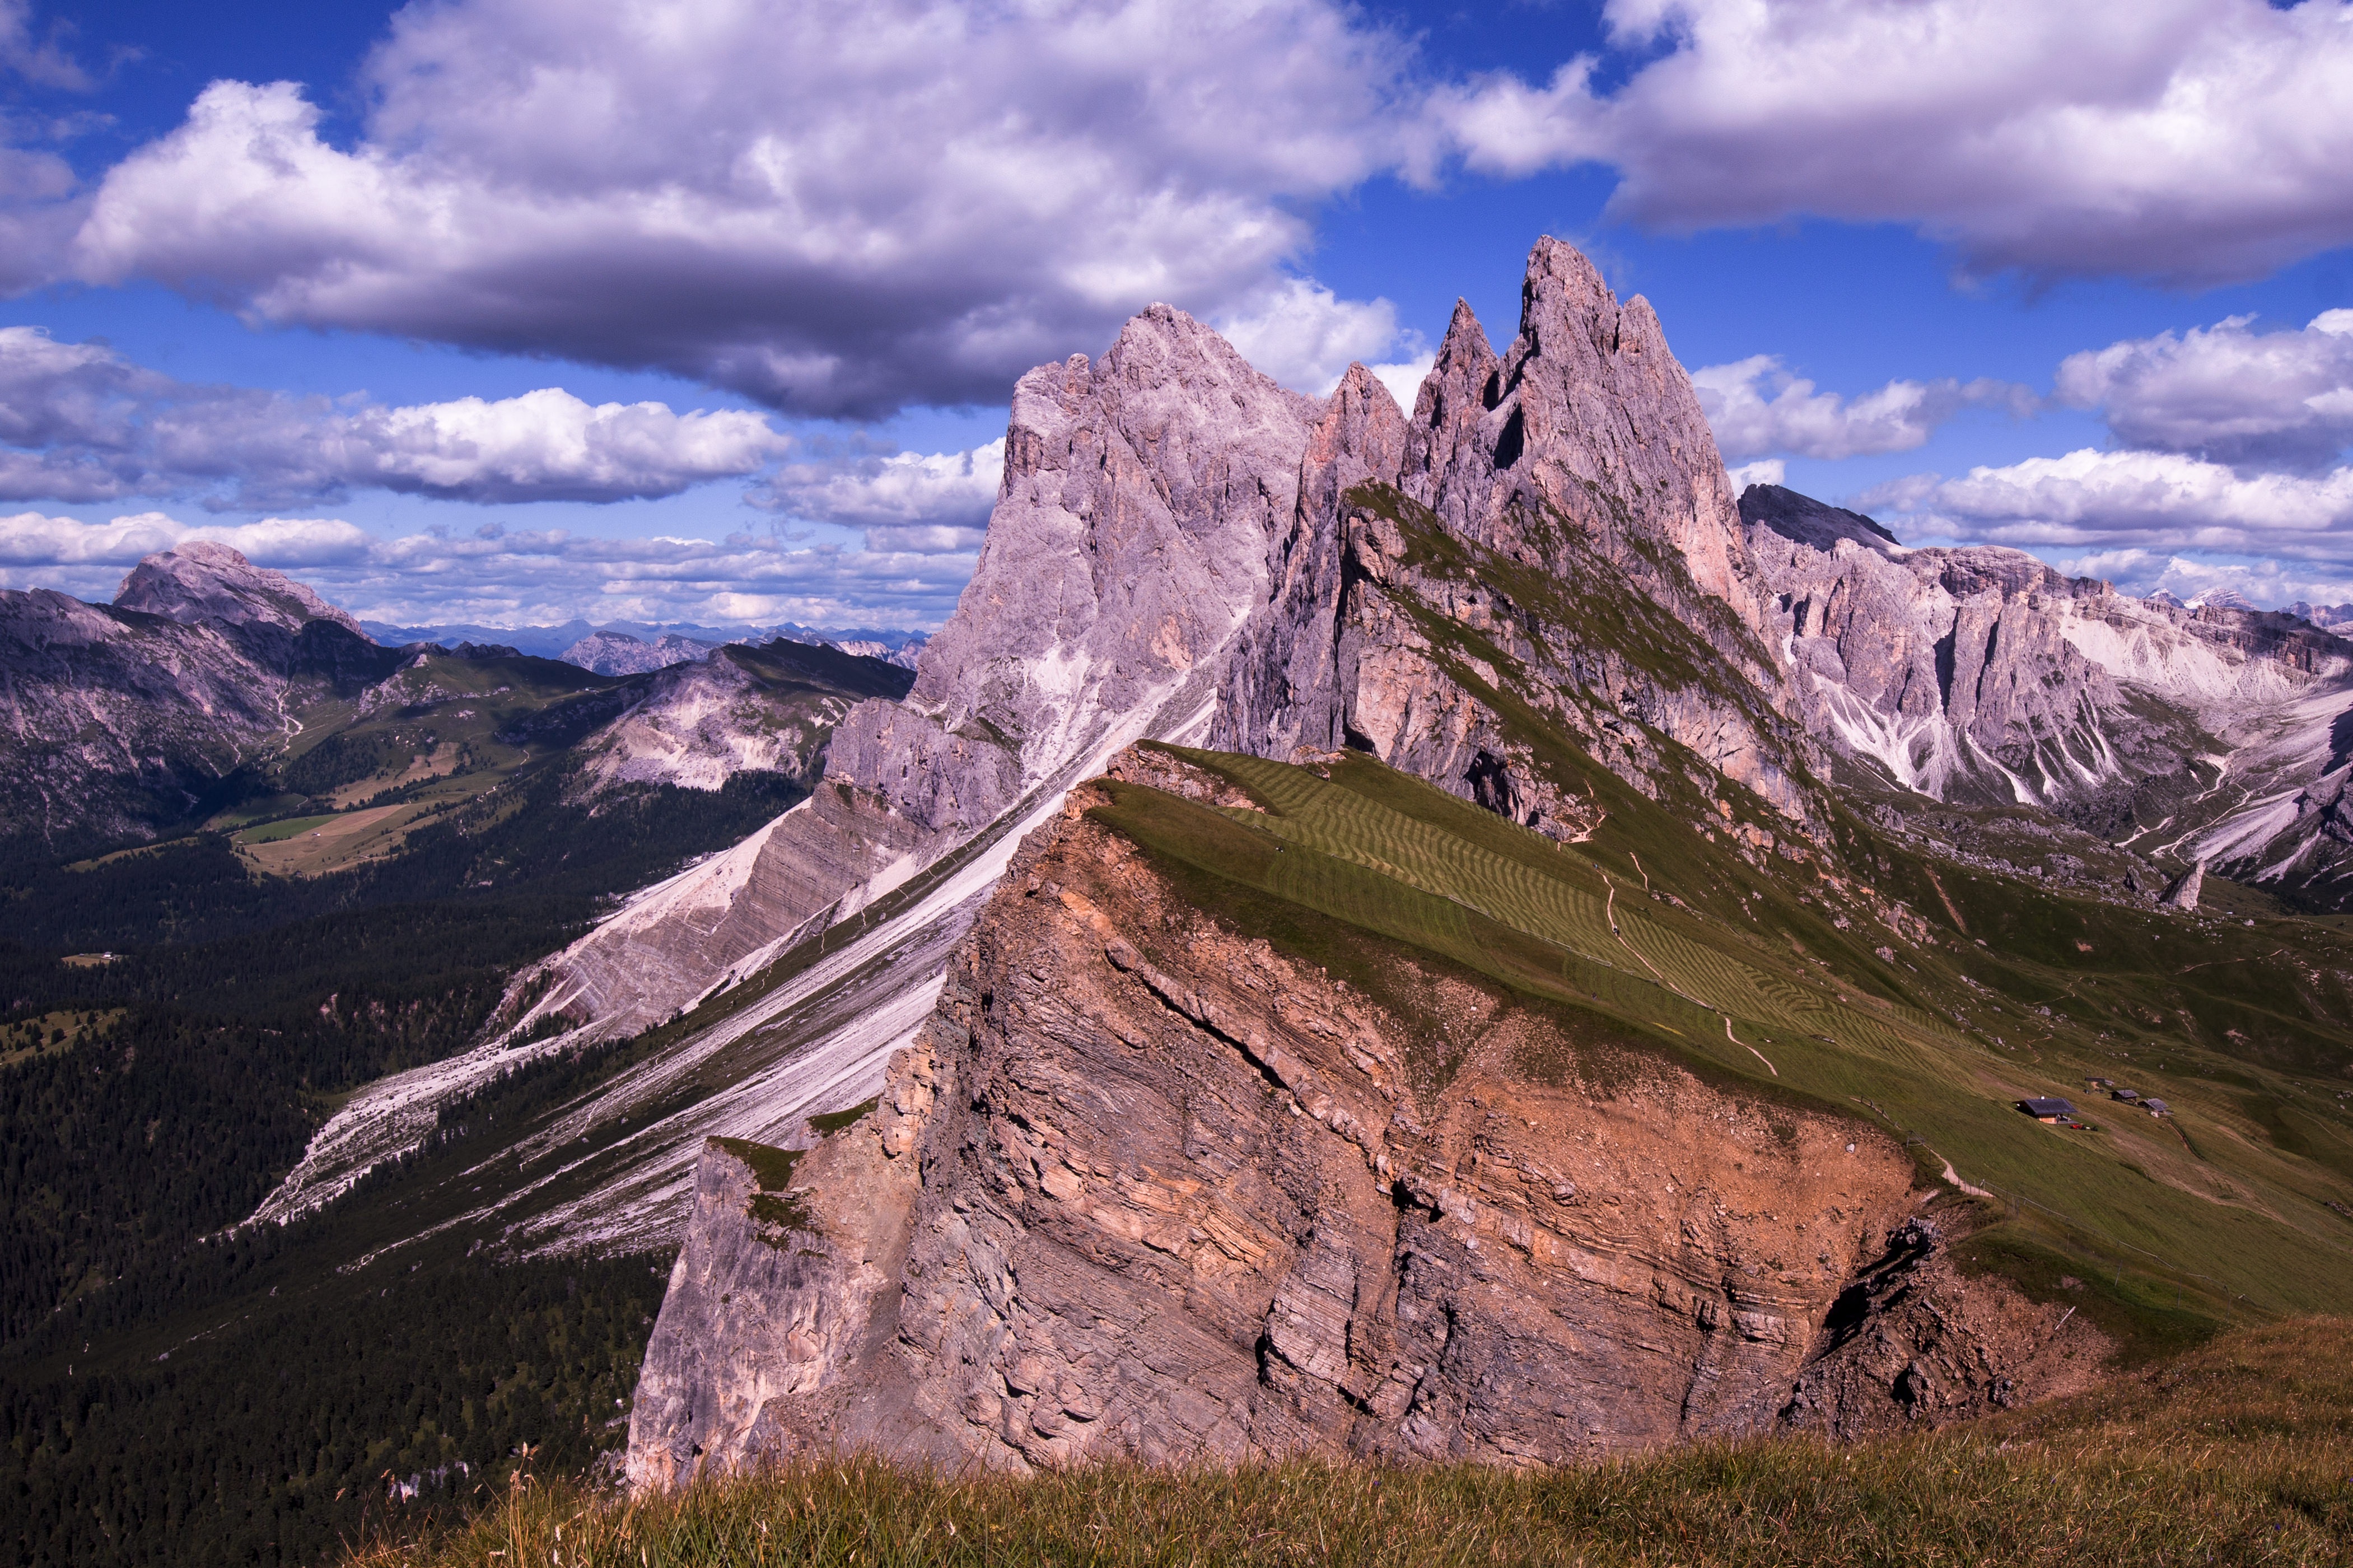
landscape, nature, rock, wilderness, walking, mountain, cloud, hill, adventure, valley, mountain range, cliff, scenic, highland, terrain, national park, ridge, summit, mountain peak, outdoors, clouds, geology, alps, plateau, fell, landform, rocky mountain, mountain pass, geographical feature, mountainous landforms